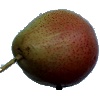
Label: pear_forelle